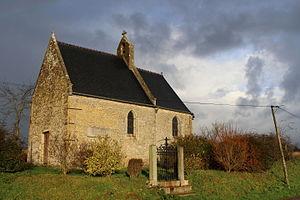
Neuilly-la-Forêt, Calvados
Neuilly-la-Forêt est une ancienne commune française, située dans le département du Calvados en région Normandie, peuplée de 444 habitants, devenue le 1ᵉʳ janvier 2017 une commune déléguée au sein de la commune nouvelle d'Isigny-sur-Mer.
Isigny-sur-Mer est une commune française, située dans le département du Calvados en région Normandie, peuplée de 3 639 habitants.